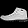
Label: Ankle boot